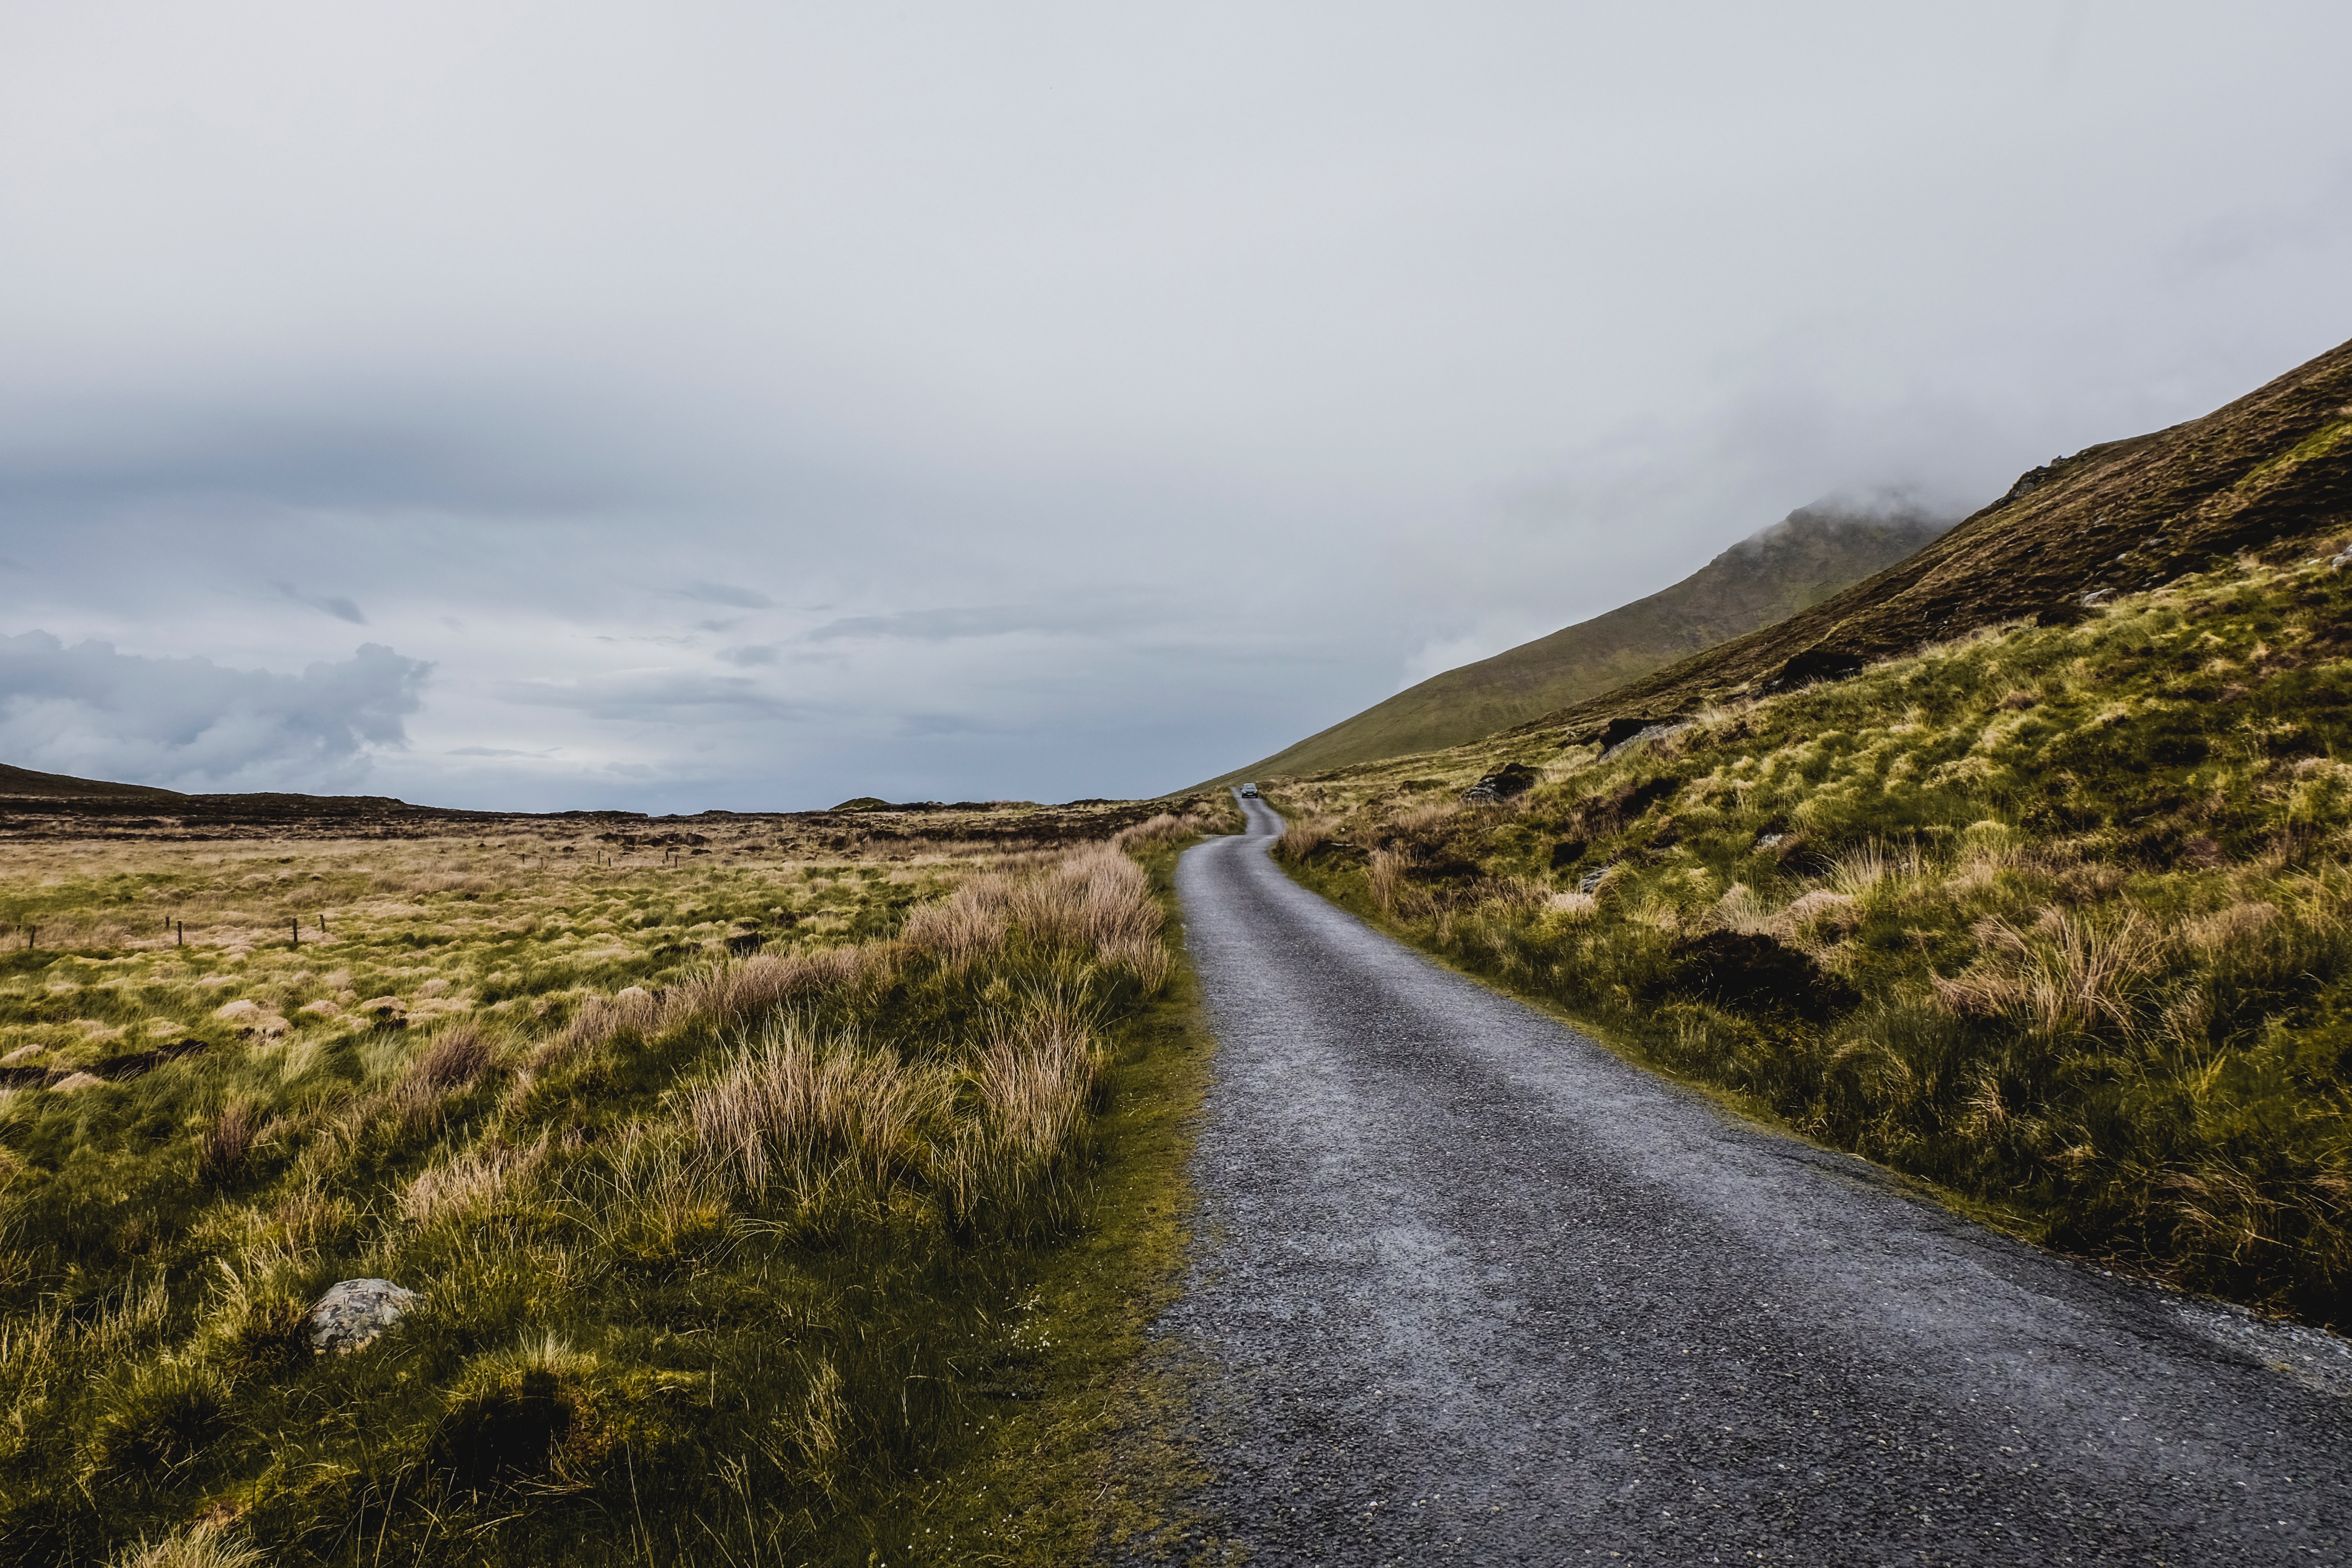
landscape, sea, coast, nature, grass, horizon, mountain, cloud, road, morning, hill, highway, river, reservoir, highland, ridge, waterway, infrastructure, loch, rural area, landform, geographical feature, mountainous landforms